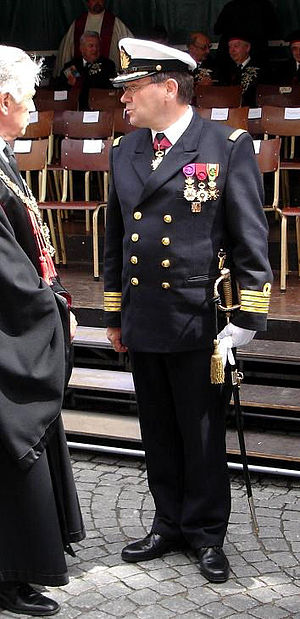
Composante Marine / Historie / Tidligere historie
En officer fra Composante Maritime
Composante marine er den maritime del af det belgiske forsvar.